2010 Stanley Cup playoffs

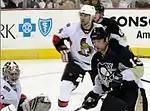
Pittsburgh's Bill Guerin plays in-front of the Senators net April 16.

The Pittsburgh Penguins entered the playoffs as the fourth seed in the Eastern Conference with 101 points. The Ottawa Senators qualified as the fifth seed with 94 points. This was the third playoff meeting between these two teams, with the teams splitting the two previous series. They last met in the 2008 Eastern Conference quarterfinals where Pittsburgh won in four games. The teams split this year's four-game regular season series.